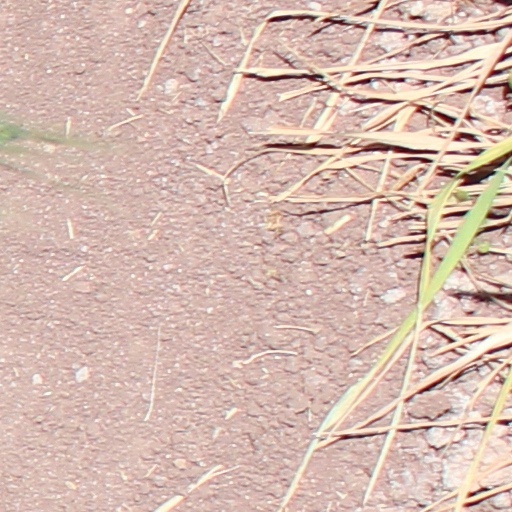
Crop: wheat